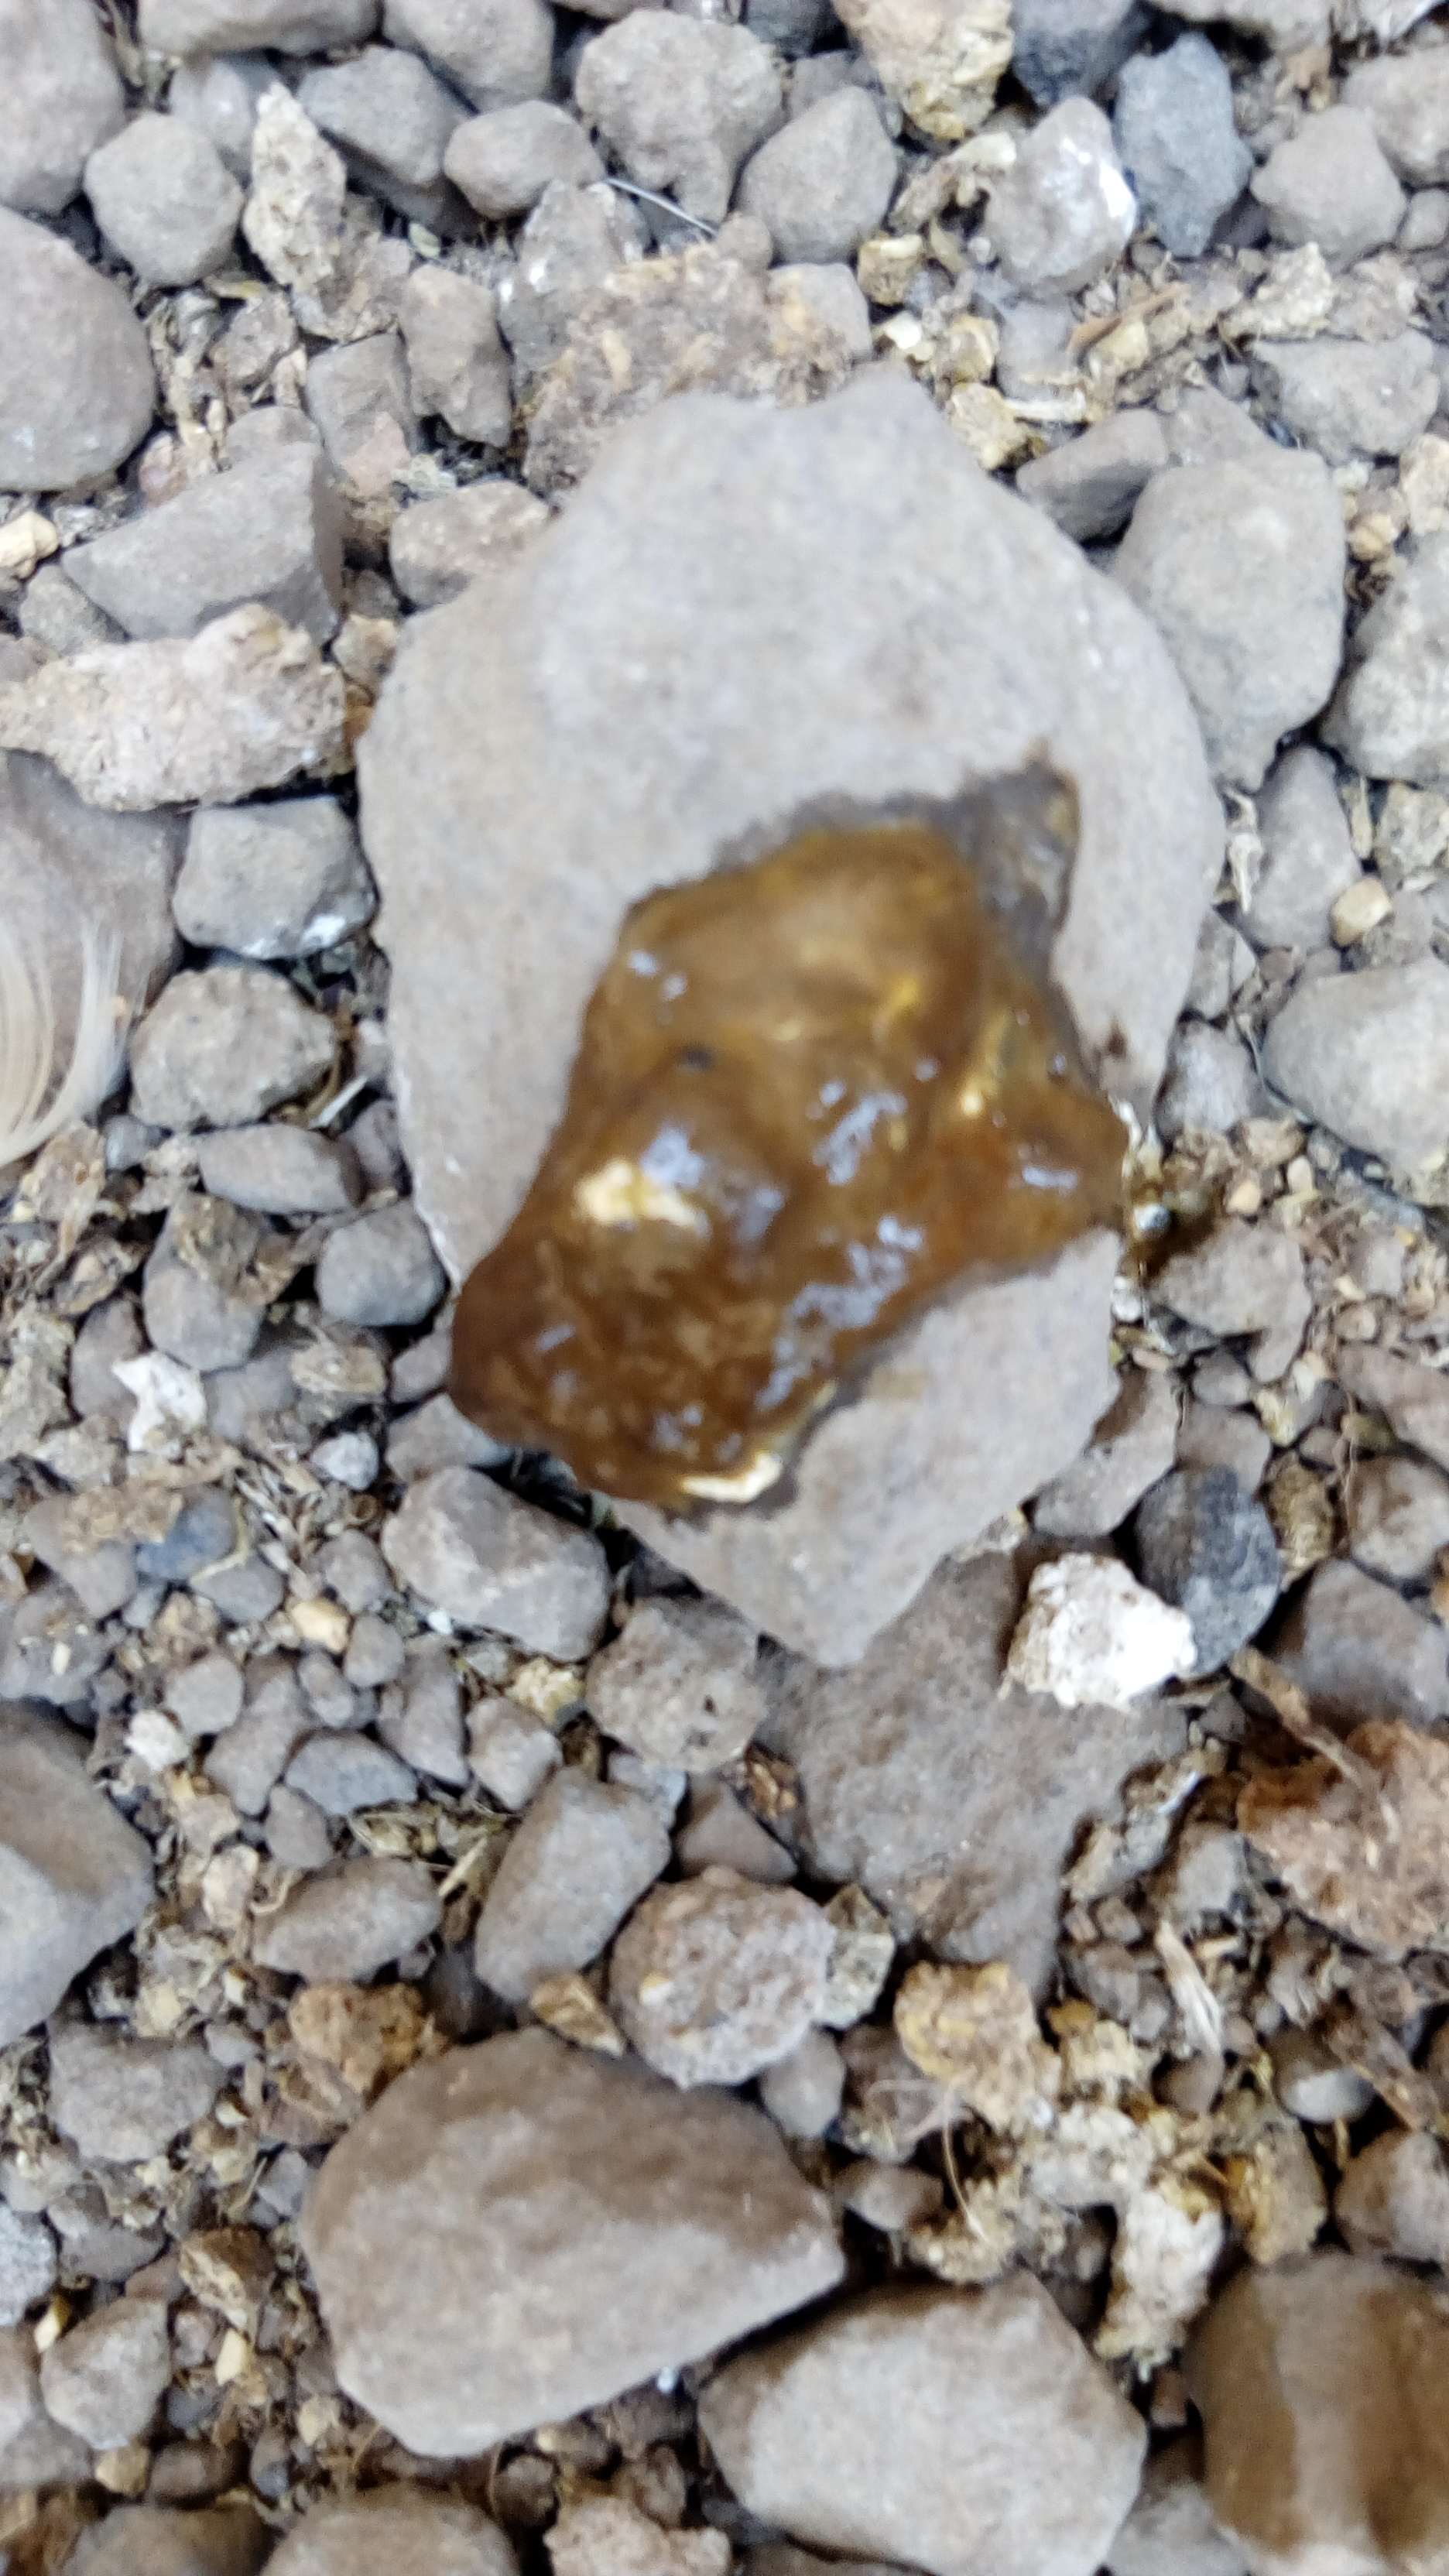
PCR-confirmed diagnosis: Coccidiosis